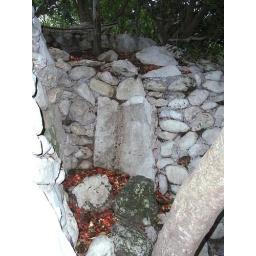
Bright red leaves and flowers were in all the nooks and crannies. I love stone structures like this.